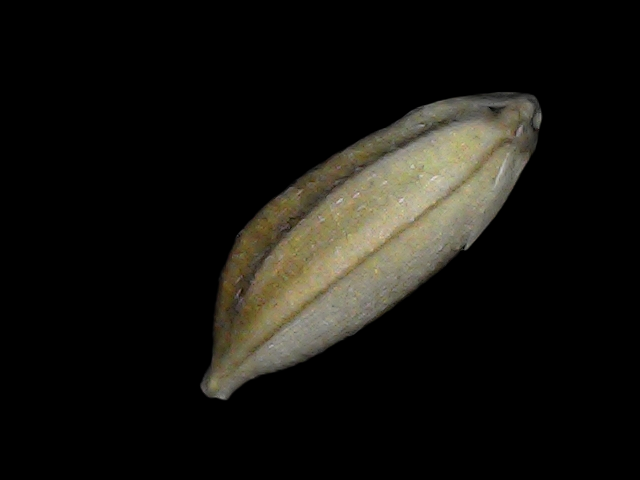
Rice variety: Bd34